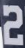
Number: 2